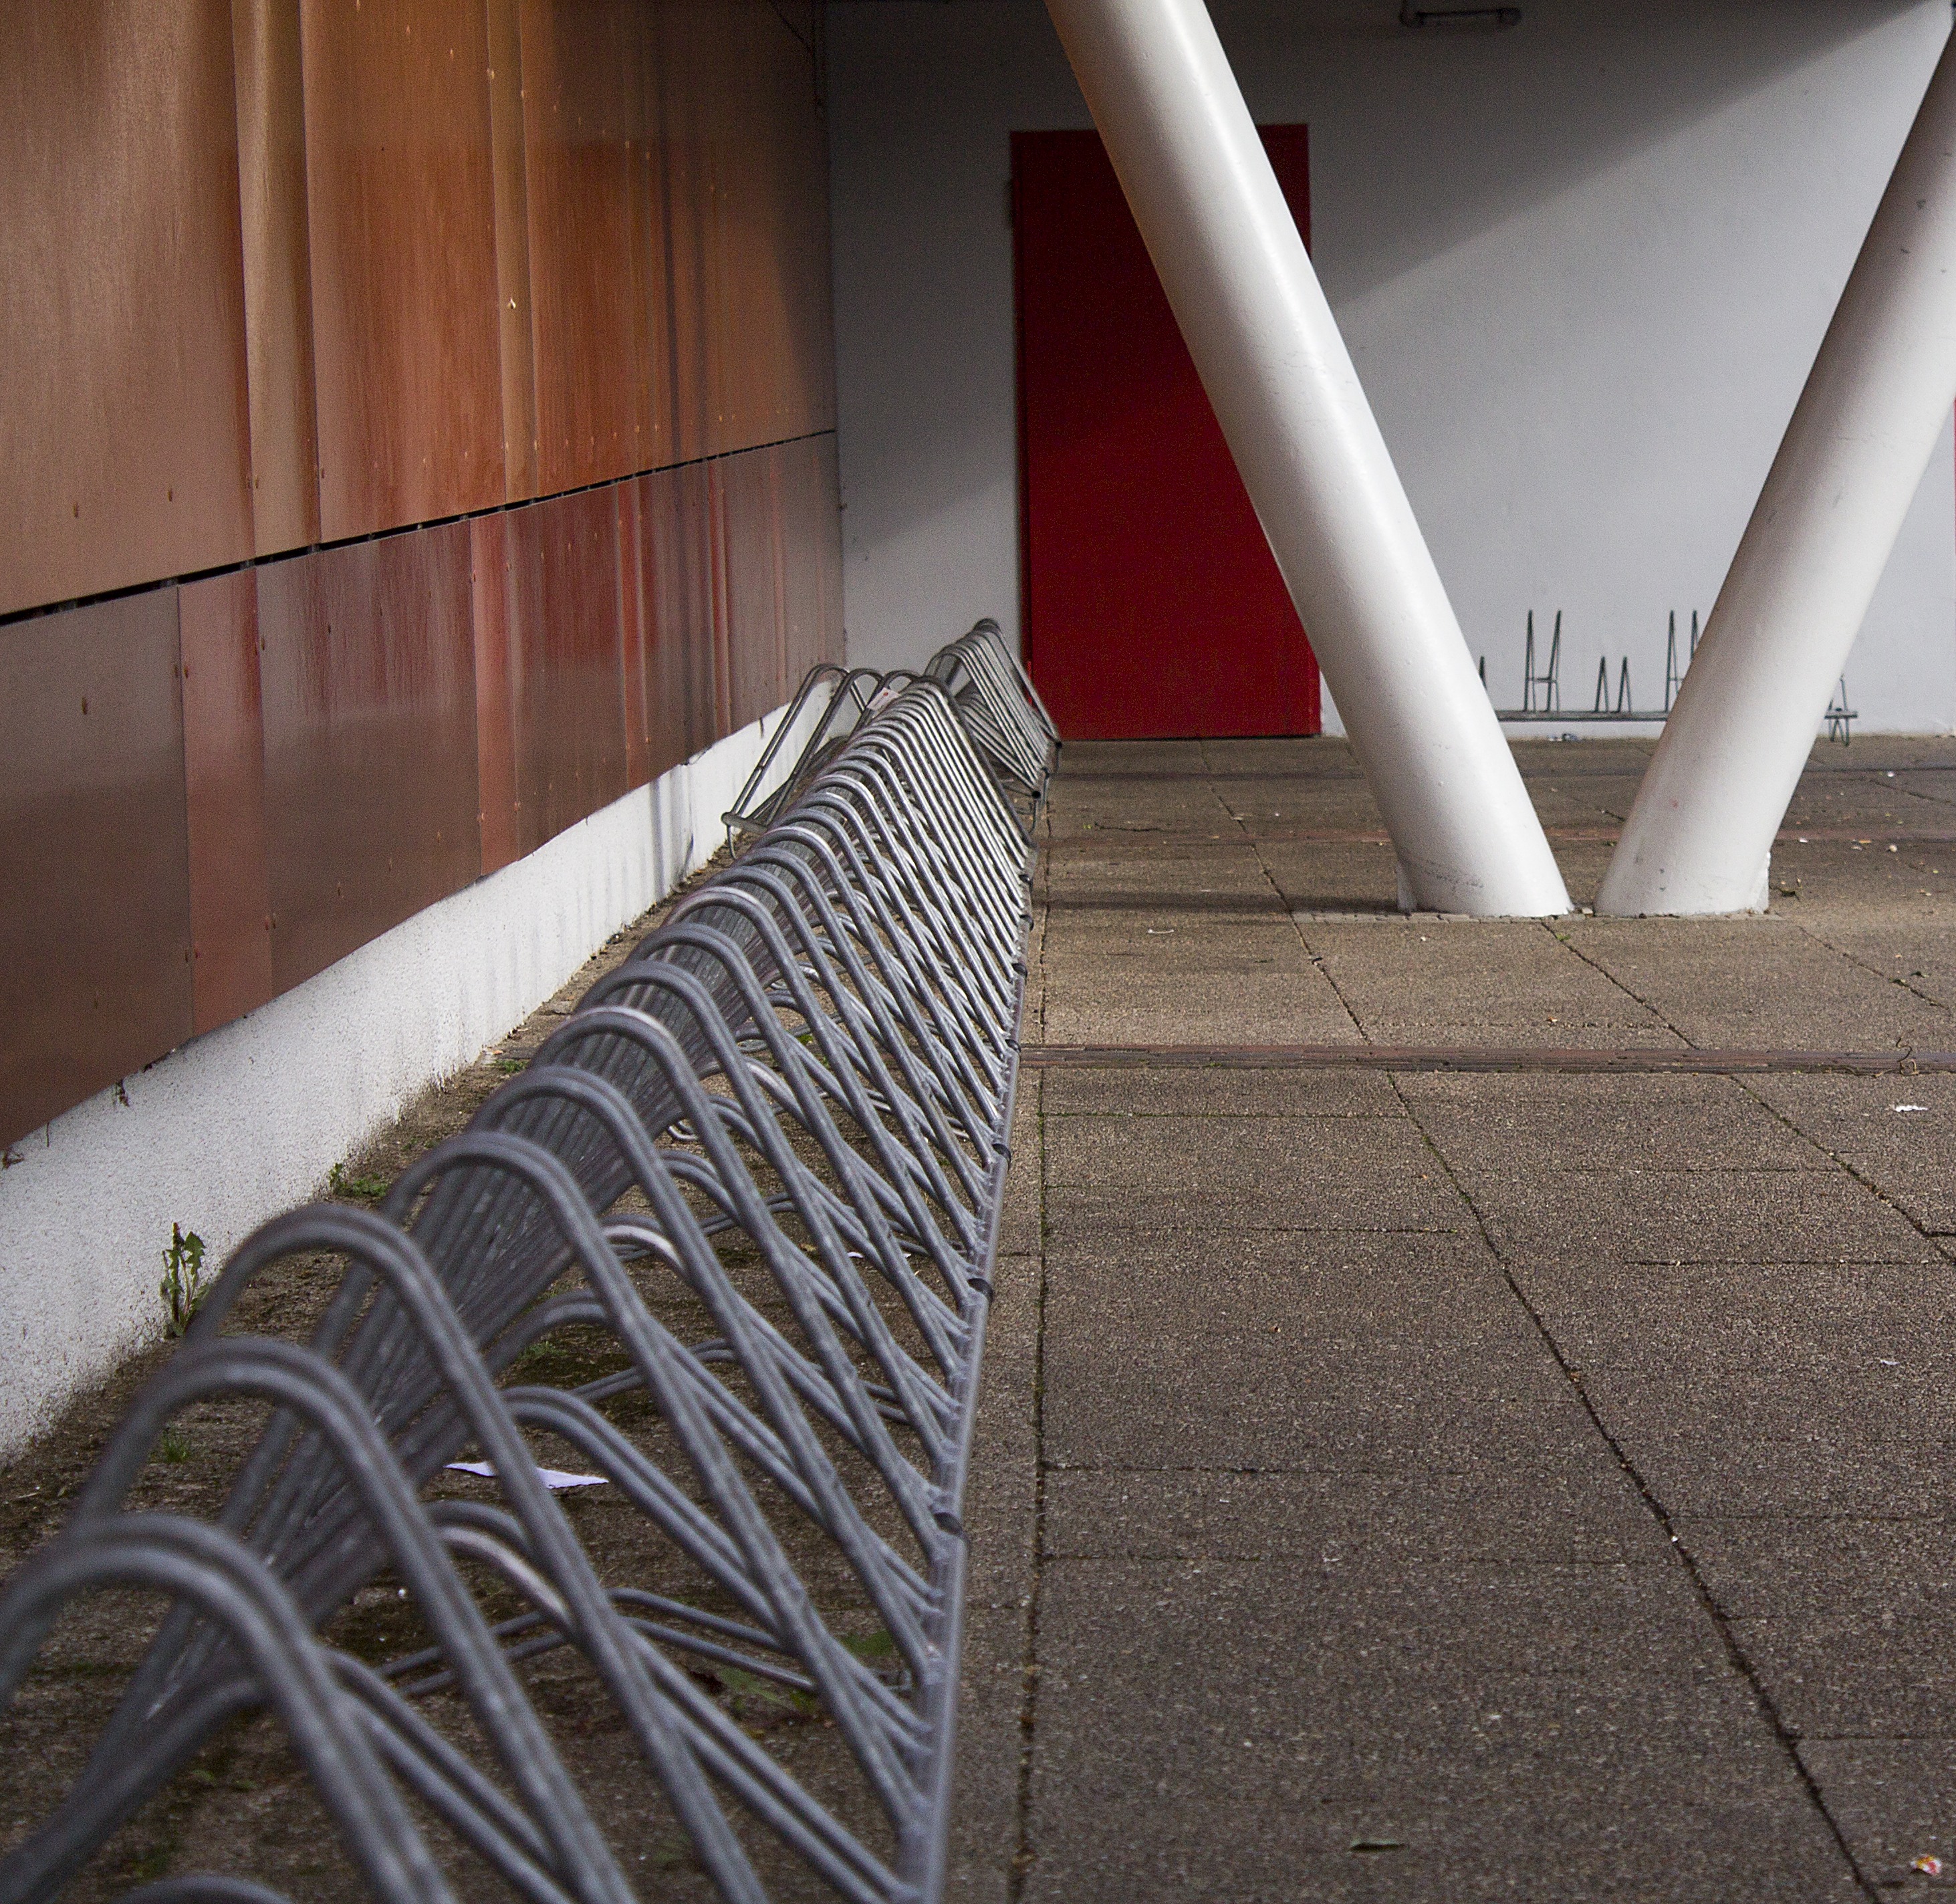
wing, architecture, wood, house, floor, roof, wall, steel, line, park, metal, stainless steel, grey, stand, design, stairs, shape, compact, anchored, flooring, daylighting, turn off, side by side, bike racks, parking possibility